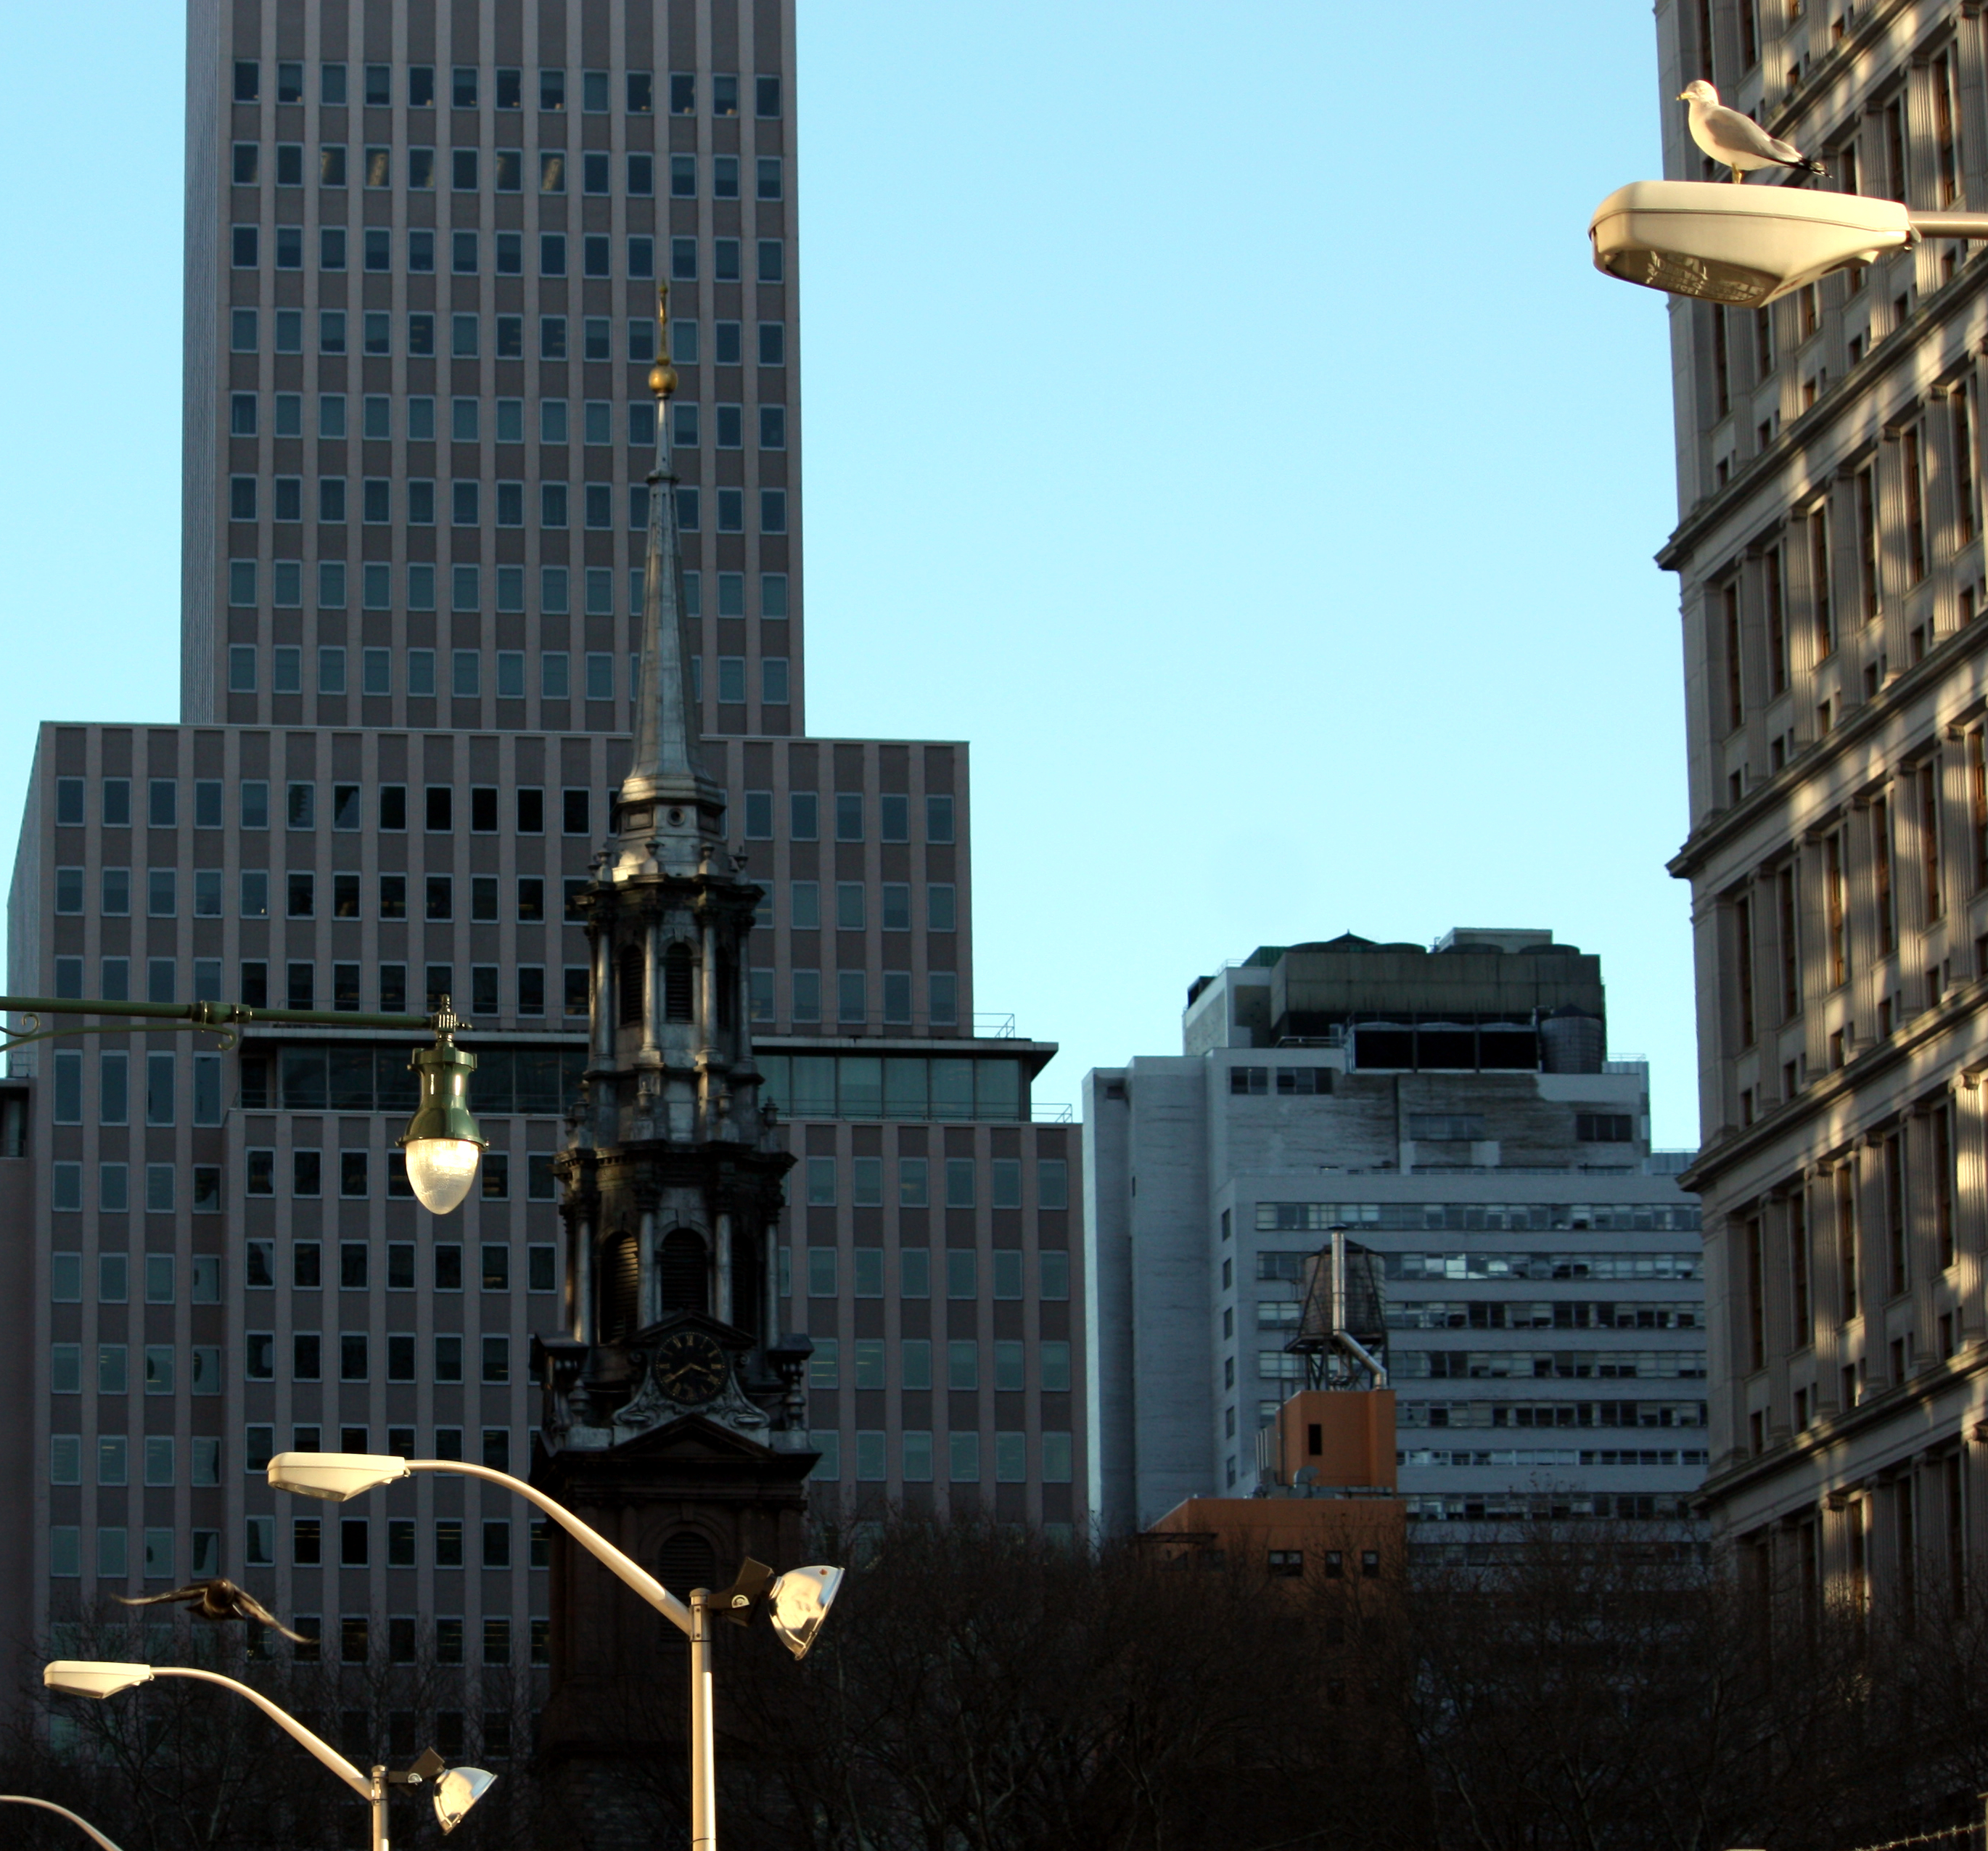
architecture, skyline, city, skyscraper, cityscape, downtown, evening, tower, nyc, landmark, facade, tower block, metropolis, neighbourhood, wtcsite, urban area, human settlement, metropolitan area